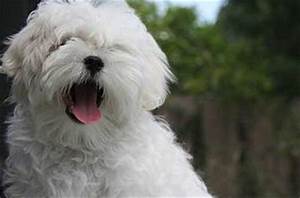
Label: cane